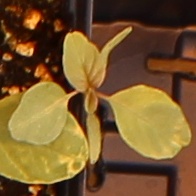
Label: Palmer Amaranth